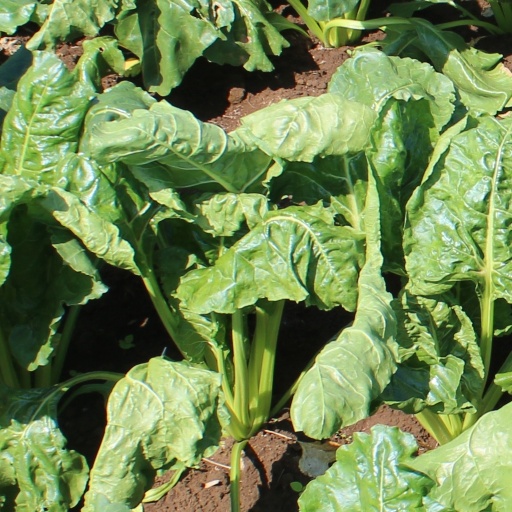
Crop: sugar beet